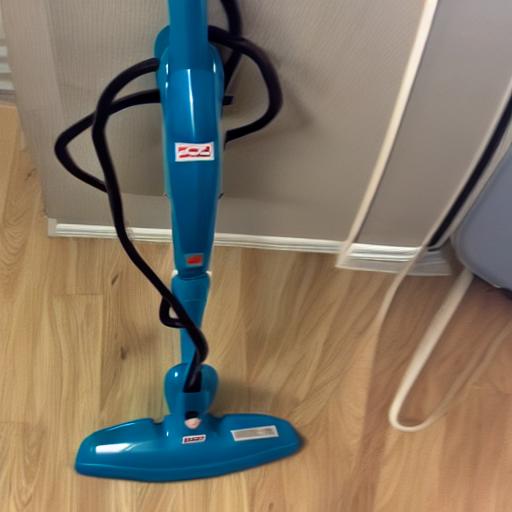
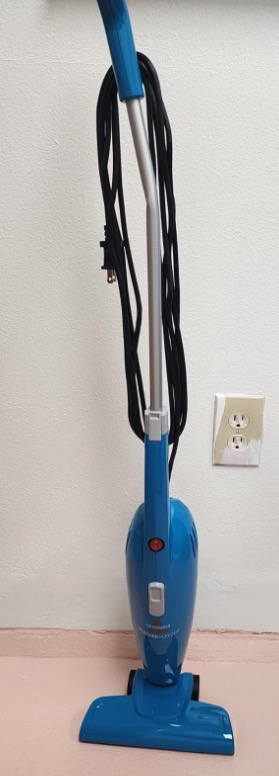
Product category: items_vacuum
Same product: no